Jessica Hayllar

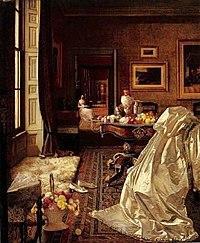

Jessica Hayllar’s work was obviously strongly influenced by that of her father, James Hayllar, who was her primary artistic instructor. Based on James’ instruction, his daughters’ artworks were meant to be meticulously realistic. Compared to her father’s work, Jessica Hayllar’s work is less academic. It tends to be smaller scale and less elaborate, with fewer figures. It is also less idyllic and sentimental. The influence of James Hayllar is, however, felt in Jessica Hayllar’s meticulous details and near-photographic realism. It is seen also in Hayllar’s subject matters, which focus on upper middle-class life and the social spaces of middle class femininity. Hayllar himself often painted portraits, genre scenes, and still life pieces. Jessica’s work is often tied to that of her sisters, Mary, Edith, and Kate. In the Castle Priory years of Hayllar’s work, they undoubtedly were large influences on each other. However, Jessica is the only sister who painted throughout her entire life. In contrast, Mary and Edith stopped painting after their marriages, and Kate became a nurse.